Moltkia (plant)

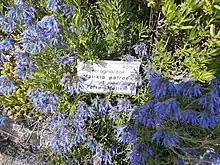
"Moltkia petraea" in Münster botanic gardens

"Moltkia petraea", an evergreen shrub, bearing alternate hairy leaves and blooms Lilac/blue tube-shaped hanging flowers in small groups and is found in the South of Europe. The hybrid "Moltkia intermedia" is bred from a crossing of the 2 species "Moltkia petraea" and "Moltkia suffruticosa" and has blooms with dark blue hanging tube-shaped flowers in bunches.